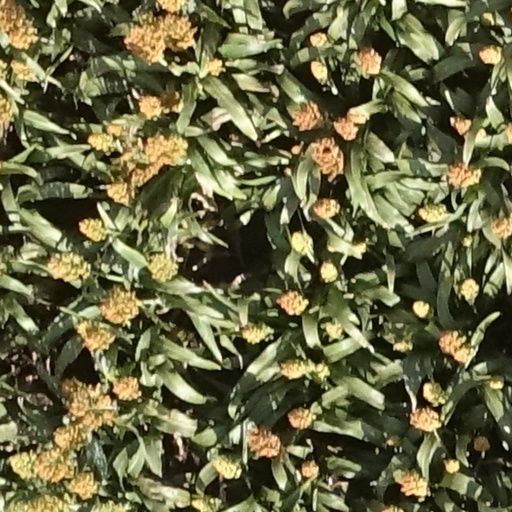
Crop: sorghum